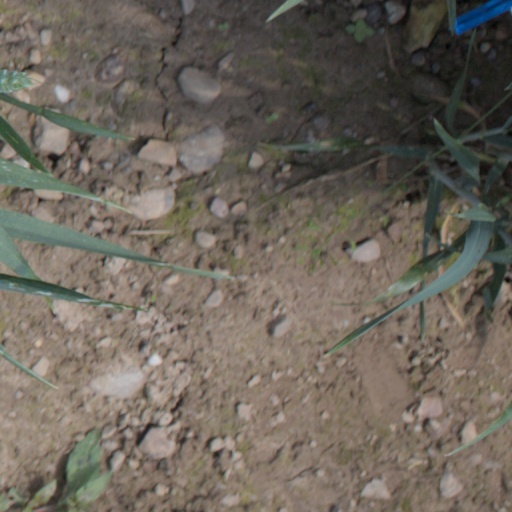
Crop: wheat